Jaguar XJ

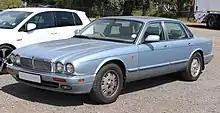
A Jaguar Sovereign (X300)

The new platform came with significantly different styling, which was more squared-off and angular than the outgoing Series III. Individual round headlamps were replaced with rectangular units on the higher-specification cars, either 390mm millimetric tyres or 15" wheels with 225/65R15 Pirelli Cinturato P5 tyres and all models came with only a single, wide-sweeping windshield wiper. The interior received several modernisations such as the switch to a digital instrument cluster, although this was eventually discontinued for the 1990 model year in favour of analogue instruments.